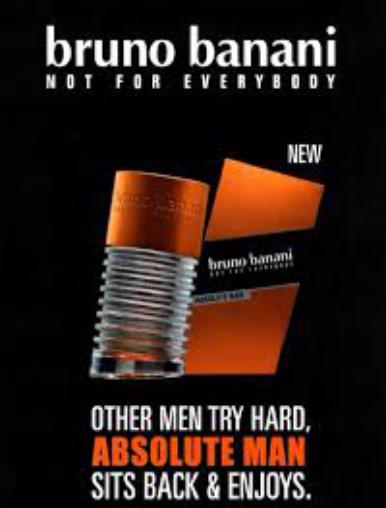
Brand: Bruno Banani
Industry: Necessities